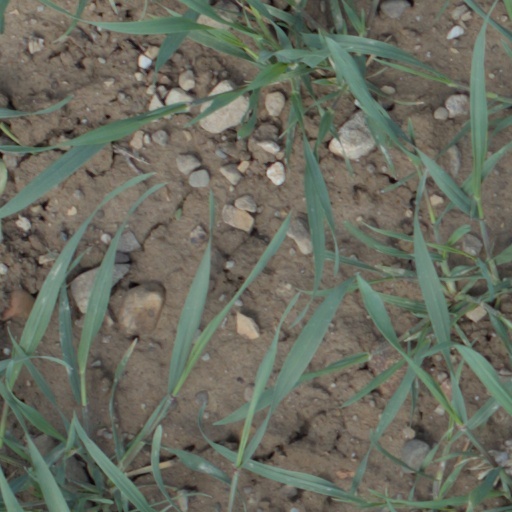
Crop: wheat